Johann von Klenau

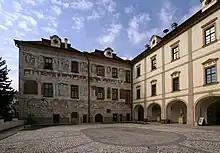
Benatek Castle, in Bohemia, where Klenau was born.

Johann Josef Cajetan von Klenau und Janowitz was born into an old Bohemian nobile family at Benatek Castle in the Habsburg province of Bohemia on 13 April 1758. The family of Klenau dates to the fifteenth century, and the family of Janowitz to the fourteenth. The family name of Klenau regularly appears in records after the sixteenth century. The Klenau family was one of the oldest dynasties in Bohemia, and many of the noble families of Bohemia have sprung from marriages into the Klenau line. The original name of the family was Przibik, with the predicate "von Klenowa". The family was raised to the baronetcy in 1623 with the certificate granted to one Johann von Klenowa and, in 1629, to his son, Wilhelm. The Imperial councilor and judge in Regensburg, Wilhelm von Klenau, was raised to comital status in 1630, and to the status of "Reichsgraf", or imperial count, in 1633.